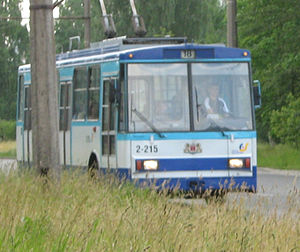
Offentlig transport i Riga / Trolleybusser
Škoda trolleybus
Offentlig transport i Riga drives af SIA Rīgas Satiksme og omfatter pr. 2006 64 buslinjer, 20 trolleybuslinjer, 11 sporvognslinjer samt minibusser. Minibusserne kører faste ruter, men ikke til faste tider, og stopper kun ved stoppestederne, hvis nogen vil af eller på. De er det hurtigste alternativ, men også det dyreste. De andre transportmidler følger ruteplaner og er billigere. I 2006 transporterede der samlet 287,4 mio. passagerer i de offentlige transportmidler, hvilket var en stigning på 5 % sammenlignet med 2005. Af disse betalte 55 % fuld pris, 34 % kørte til rabatpris og 10 % kørte gratis. Grunden til at så mange kørte gratis er at det er gratis for børn op til 7 år at benytte offentlig transport.